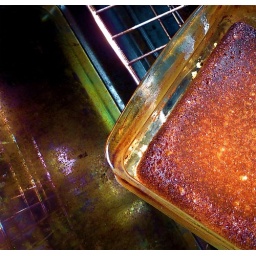
Hard as a rock - 15 min toooo long in the oven -